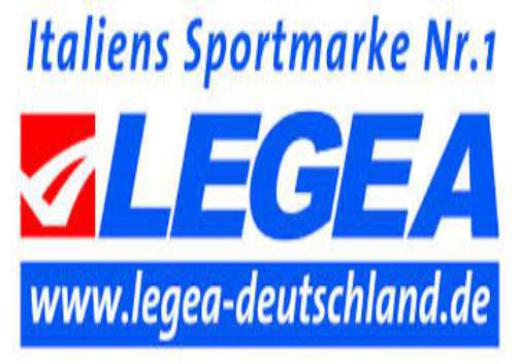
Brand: legea-1
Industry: Sports